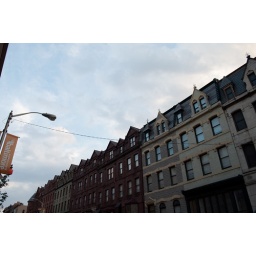
The reflection on the windows is a nice blue in this shot.